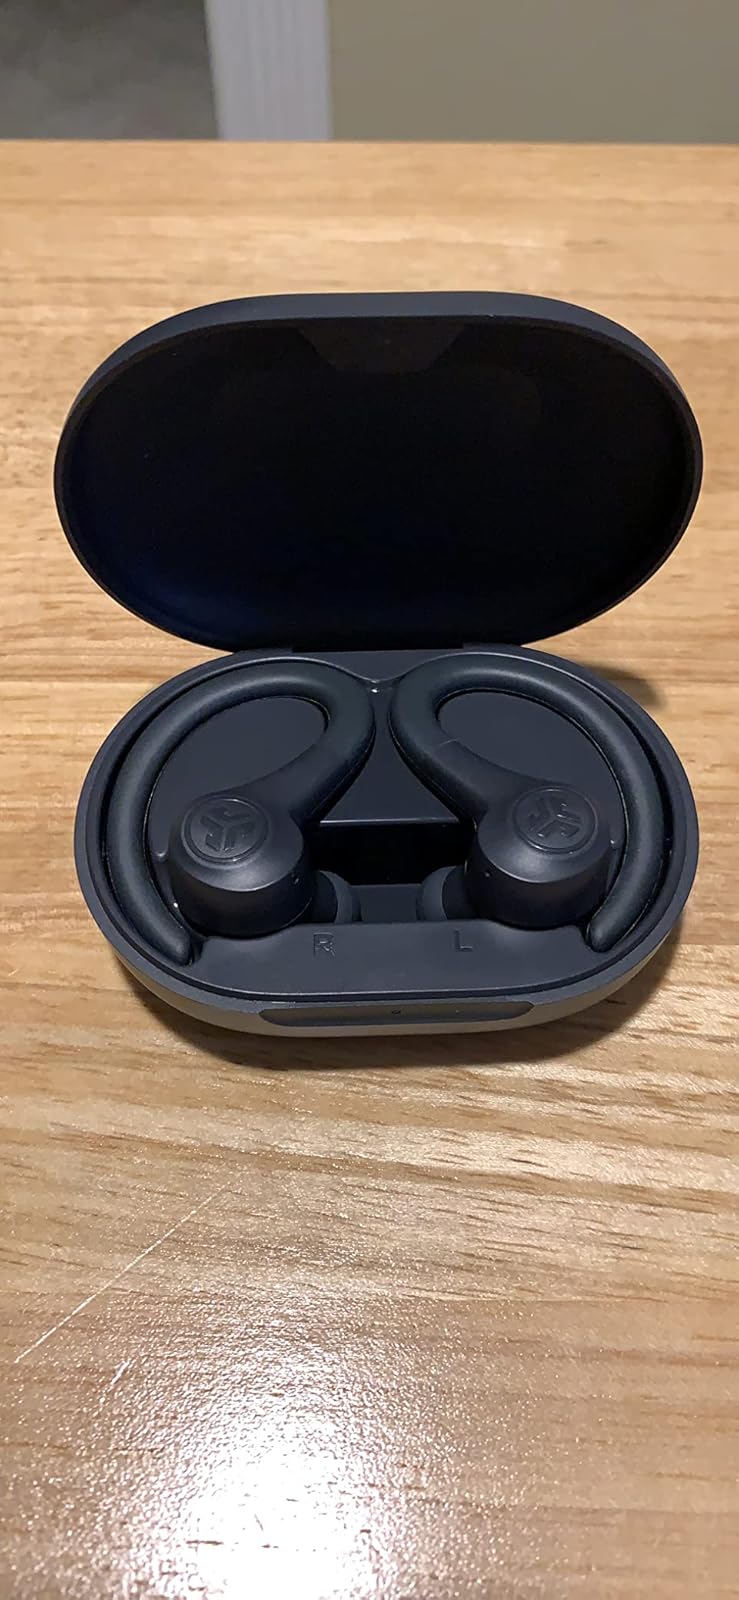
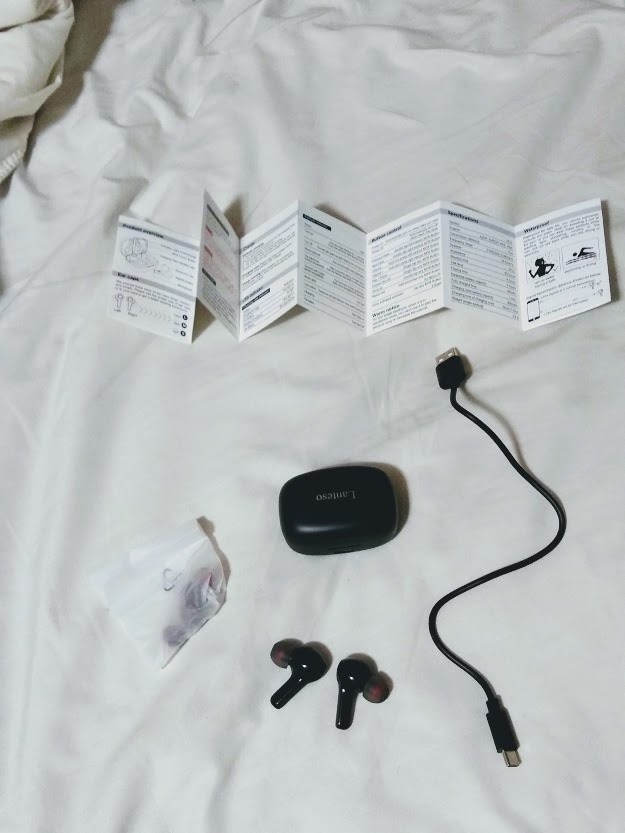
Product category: earbuds
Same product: no